Skull

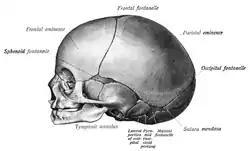
Skull of a new-born child from the side

Living amphibians typically have greatly reduced skulls, with many of the bones either absent or wholly or partly replaced by cartilage. In mammals and birds, in particular, modifications of the skull occurred to allow for the expansion of the brain. The fusion between the various bones is especially notable in birds, in which the individual structures may be difficult to identify.